Second Australian Imperial Force in the United Kingdom

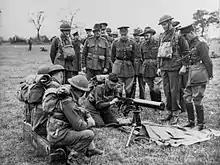
King George VI watching a blindfolded Australian soldier assemble a machine gun

Australforce's medical units were also reorganised to provide adequate support for the soldiers. The two brigades required greater medical services than the initial structure of medical units could provide, leading to the 2/3rd Field Ambulance being split in half to establish the 2/11th Field Ambulance. One of these units was allocated to each brigade. Establishing a hospital to provide medical care for the force was a priority, but it proved difficult to find a suitable facility in which an Australian hospital could operate independently of British units. Eventually a wing containing 360 beds at the King George V Sanitorium in Godalming was allocated to the AIF, and the 2/3rd Australian General Hospital was established on 30 July to operate it. This unit absorbed the 3rd Special Hospital, and several medical officers from other units were transferred to it. The 2/3rd Australian General Hospital provided a wide range of services, but lacked specialists in X-rays, eye conditions and anaesthesia. Australforce had more than enough nurses to staff the facility, and those who were not needed there were posted to nearby British hospitals. Due to shortages of Australian orderlies, local women were hired to provide domestic services.